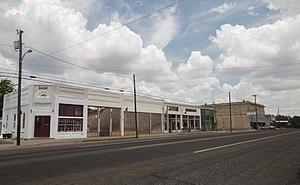
Milford est une ville située au sud du comté de Ellis, au Texas, aux États-Unis.